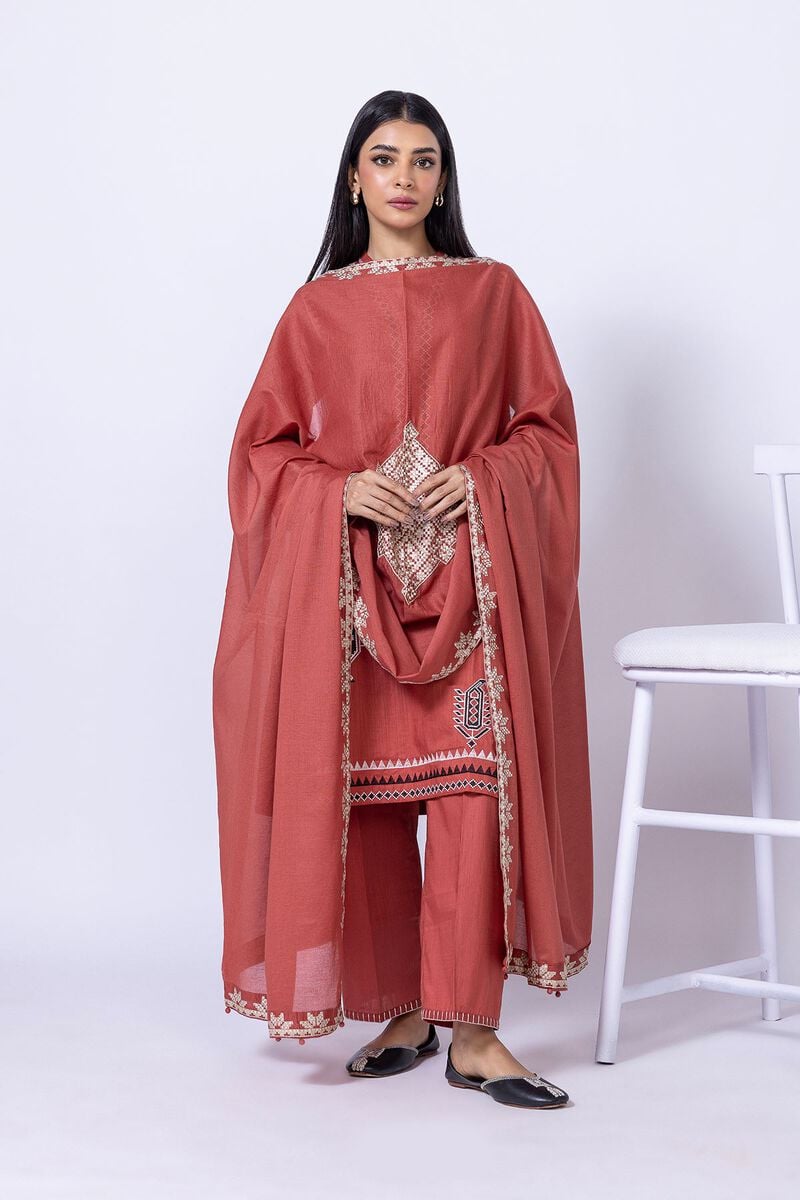
coral embroidered dupatta